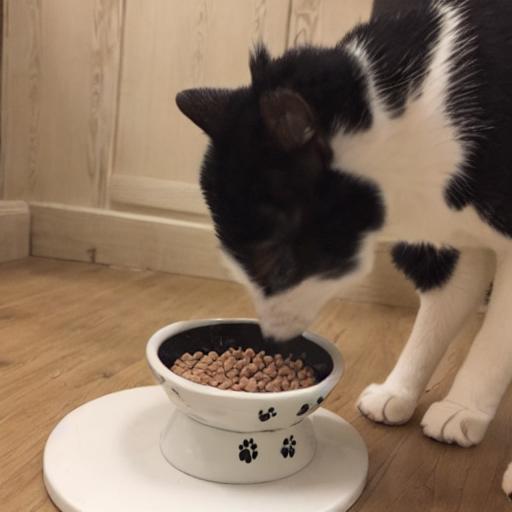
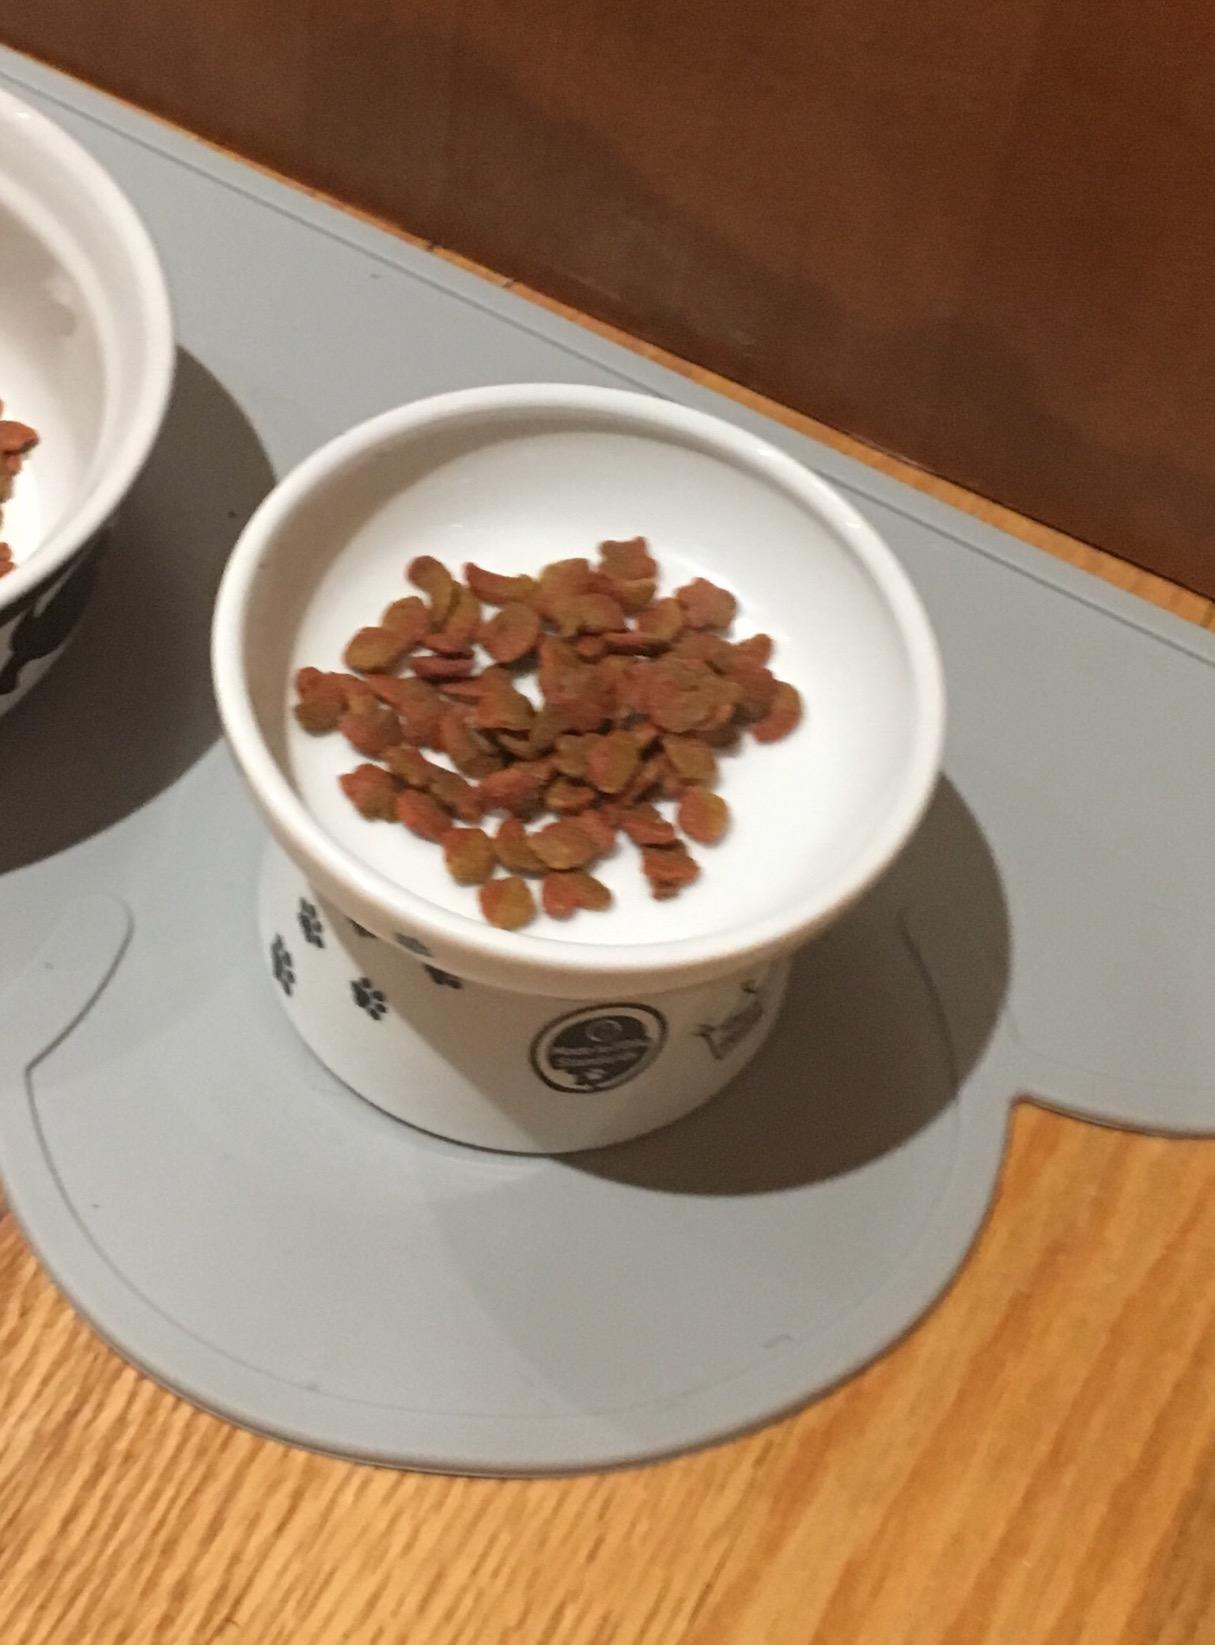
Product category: items_bowl
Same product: no